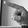
ASL letter: P